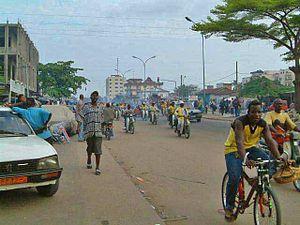
Cet article dresse une liste des villes béninoises les plus peuplées.